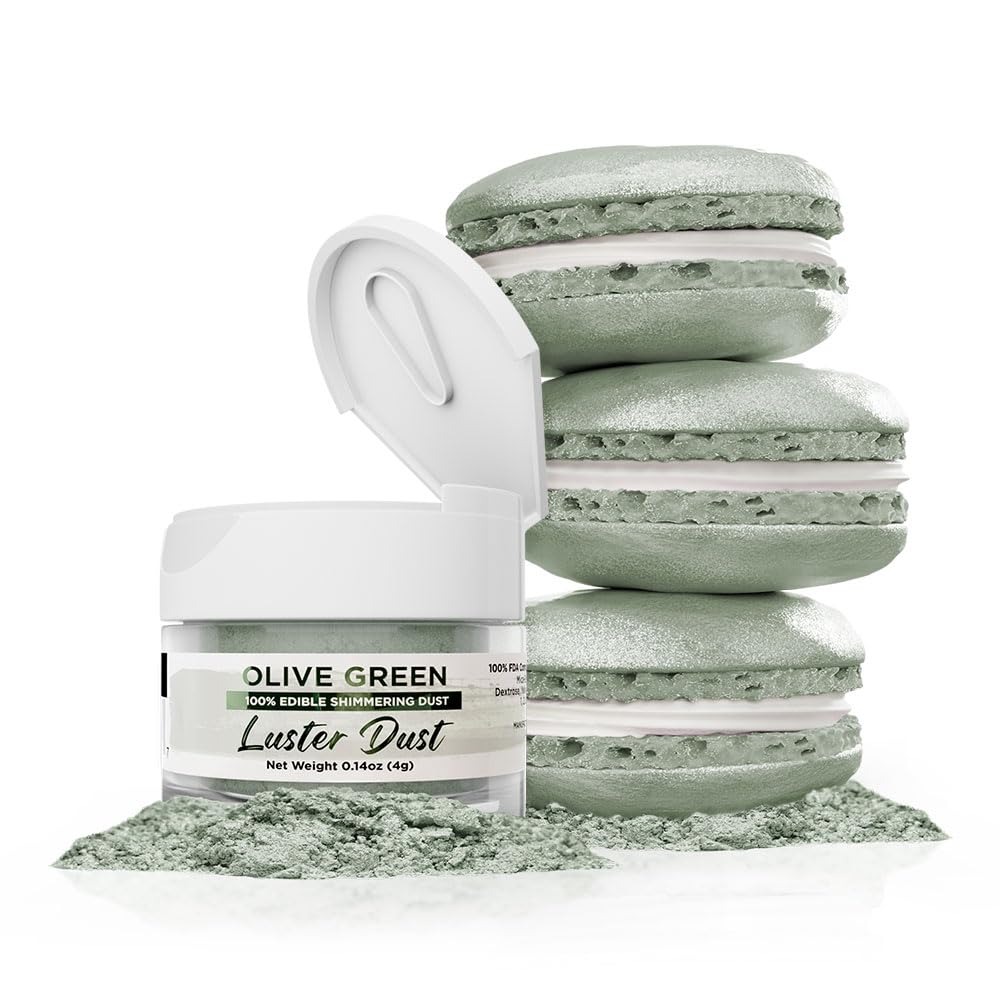
Item Name: Luster Dust - Olive Green (4g 1x Jar) | Edible Vegan Dust & Paint for Cake Decorating, Ice Cream, Desserts, Cocktails and Beverages by Bakell
Bullet Point 1: 💕 Dual Use: When you buy Bakell's Luster Dust, you're getting two products for the price of one! Luster Dust (except GOLDS) can be used as both a cake decorating dust and a beverage garnish! Add it to your favorite cocktail or soft drink to create a silky, shimmering effect that swirls your beverage to life!
Bullet Point 2: 👀 Captivating Hues: Our Luster Dusts come in over 40 colors, ensuring a captivating tone for cakes and vegan paint applications for any occasion.
Bullet Point 3: 🛡️ Bakell prioritizes your health by carefully selecting the highest quality ingredients, to create the safest and best product on the market.
Bullet Point 4: 🎉 Perfect for parties, holidays, birthdays, weddings, graduations, cocktails, mocktails, beer, garnishes, juice, teas, lemonade, coffee, & more!
Bullet Point 5: 🌿 We are the only edible glitter company whose products are made in the USA at SQF III, GMP, Halal, & Kosher certified facilities, & are nut free, gluten free, & vegan.
Bullet Point 6: 🎯 The convenient flip cap design provides ease and precision, ensuring an even distribution of luster for your treats and drinks.
Product Description: Enhance your confections with Olive Green Luster Dust. This edible powder is meticulously crafted to add captivating hues to a wide range of treats, while the convenient flip cap design ensures convenient and precise application. But that’s not all—this versatile luster dust doubles as an edible beverage garnish, creating a silky, shimmering swirl when added, making it perfect for cocktails, mocktails, and other beverages. Imagine the sparkle as it swirls in your favorite drinks, adding a magical touch to any occasion. Whether you're a professional pastry chef, a mixologist, a passionate baker, or someone who loves decorating cakes and drinks, this luster dust offers a seamless way to add an elegant and visually appealing touch to your delightful treats and beverages.
Value: 1.0
Unit: Count

Price: 8.98